The Yearling (TV series)

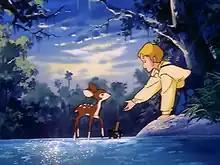

, also known in English as Fortunate Fawn, is a Japanese anime series from 1983. The series is based on Marjorie Kinnan Rawlings's 1938 novel of the same name. It has been produced in association with MGM/UA Entertainment Co. Television Distribution. Turner Entertainment Co. hold the rights to the series since 1986.